Lead poisoning

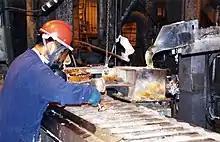
Battery recycling workers are at risk for lead exposure. This worker ladles molten lead into billets in a lead-acid battery recovery facility.

In adults, occupational exposure is the main cause of lead poisoning. People can be exposed when working in facilities that produce a variety of lead-containing products; these include radiation shields, ammunition, certain surgical equipment, developing dental X-ray films prior to digital X-rays (each film packet had a lead liner to prevent the radiation from going through), fetal monitors, plumbing, circuit boards, jet engines, and ceramic glazes. In addition, lead miners and smelters, plumbers and fitters, auto mechanics, glass manufacturers, construction workers, battery manufacturers and recyclers, firing range workers, and plastic manufacturers are at risk for lead exposure. Other occupations that present lead exposure risks include welding, manufacture of rubber, printing, zinc and copper smelting, processing of ore, combustion of solid waste, and production of paints and pigments. Lead exposure can also occur with intense use of gun ranges, regardless of whether these ranges are indoor or out. Parents who are exposed to lead in the workplace can bring lead dust home on clothes or skin and expose their children. Occupational exposure to lead increases the risk of cardiovascular disease, in particular: stroke, and high blood pressure.